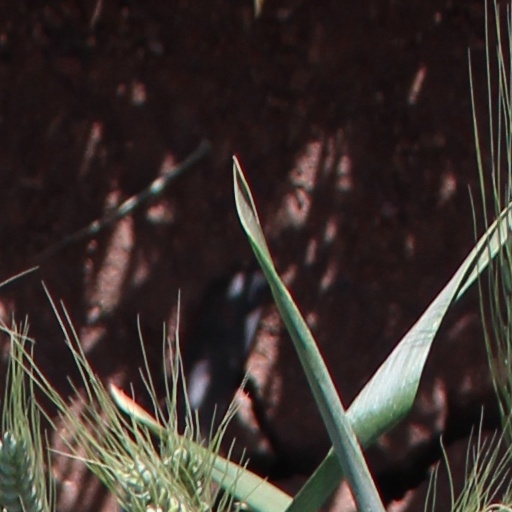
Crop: wheat